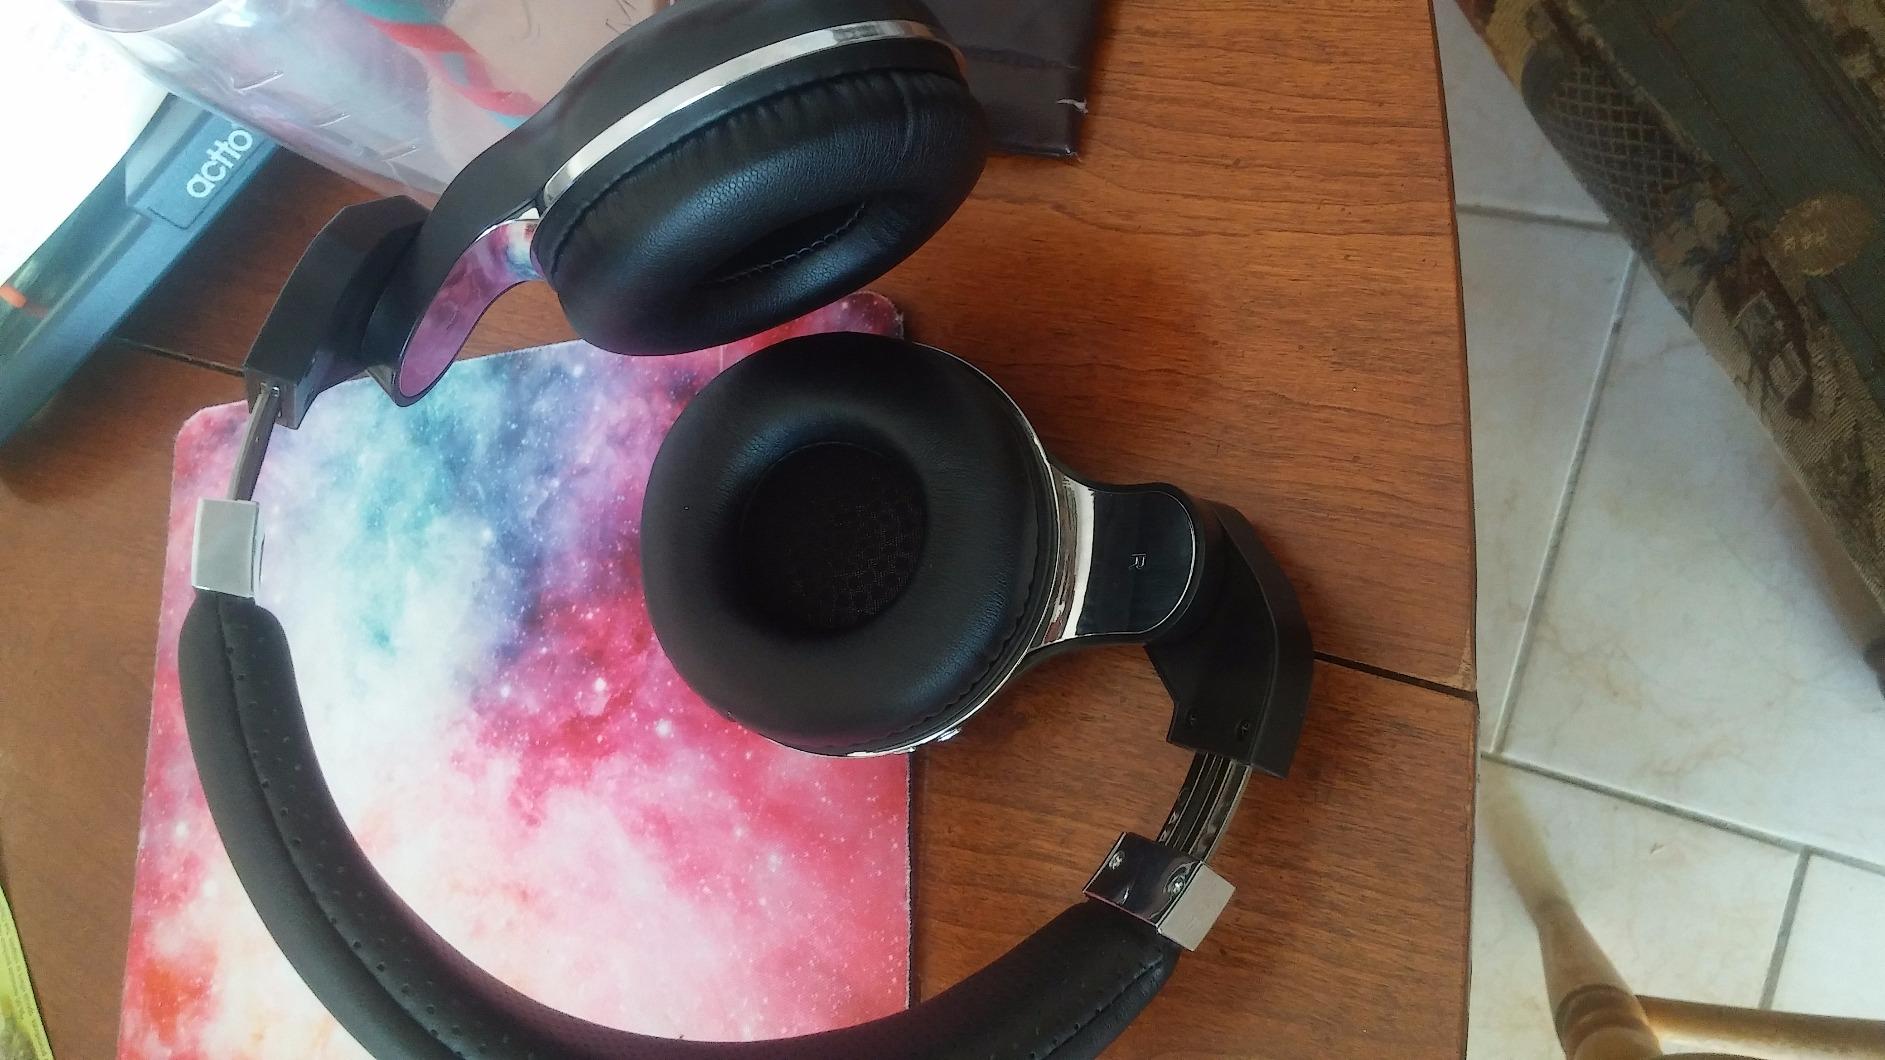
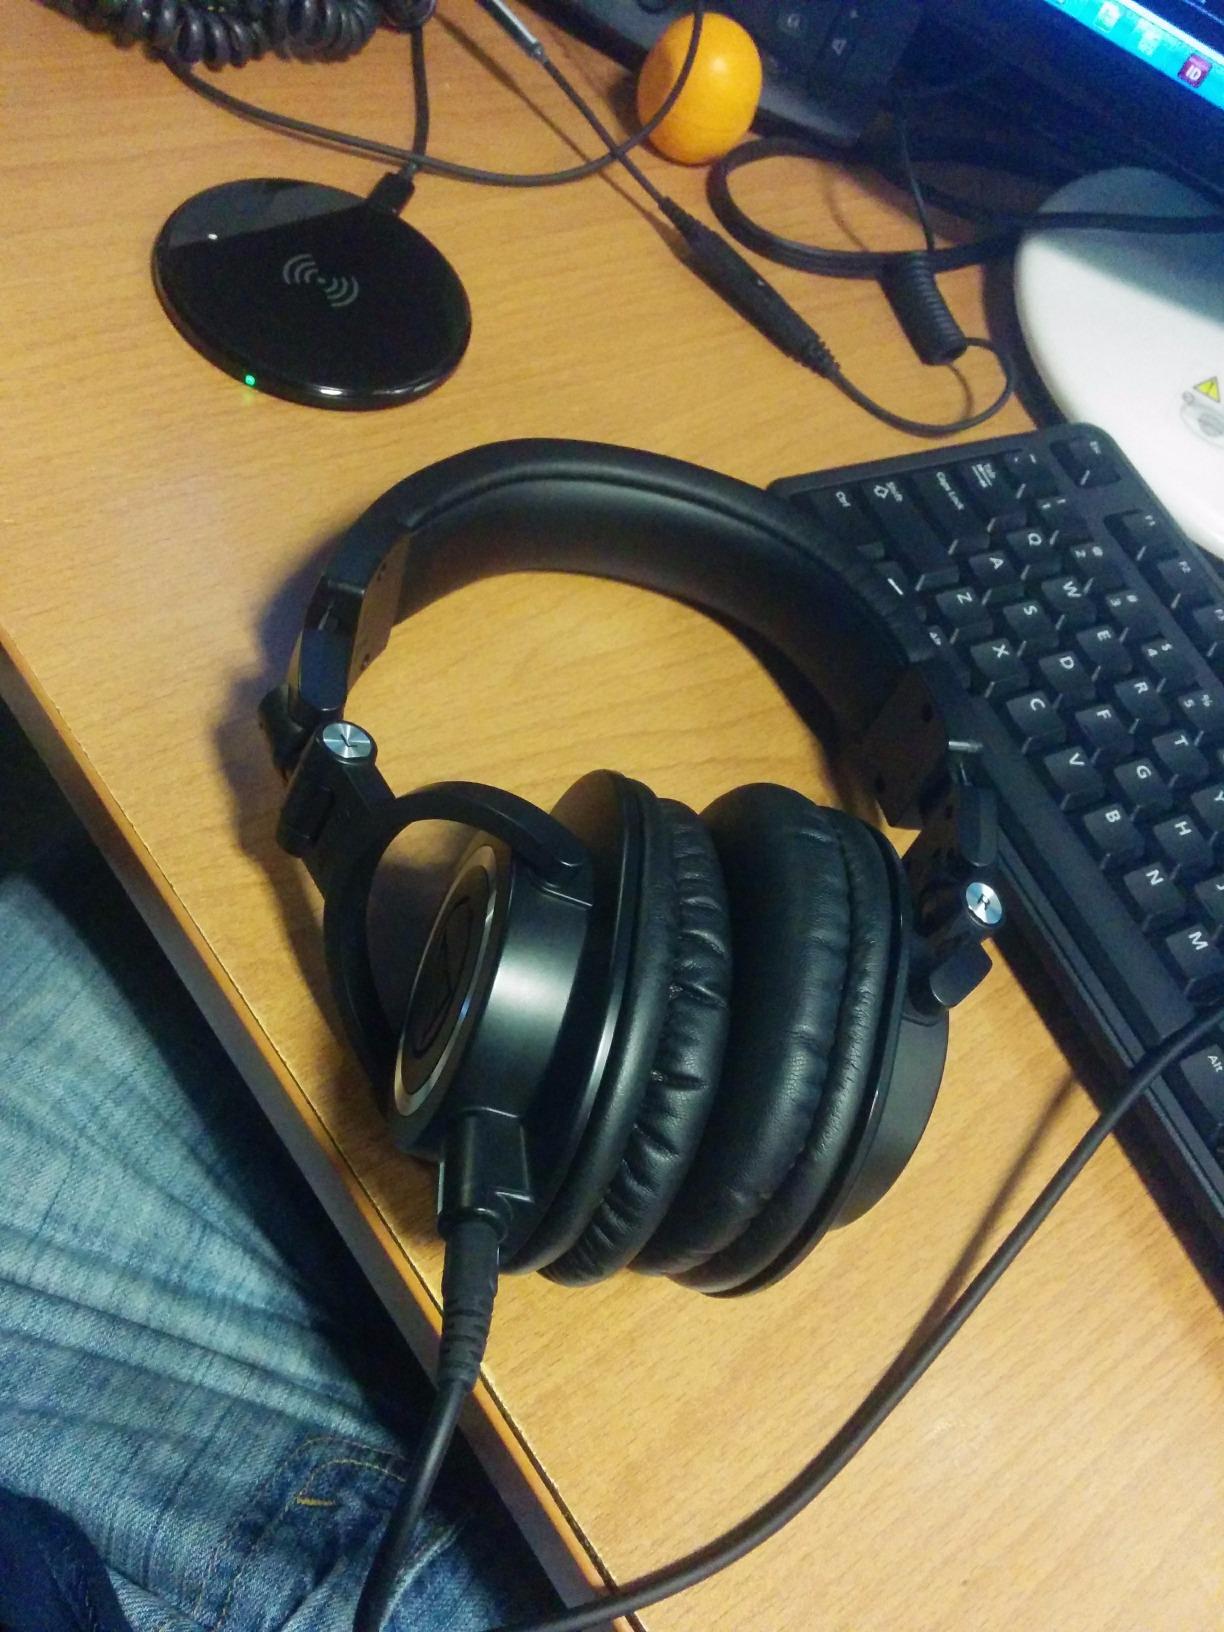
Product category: headphones
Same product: no